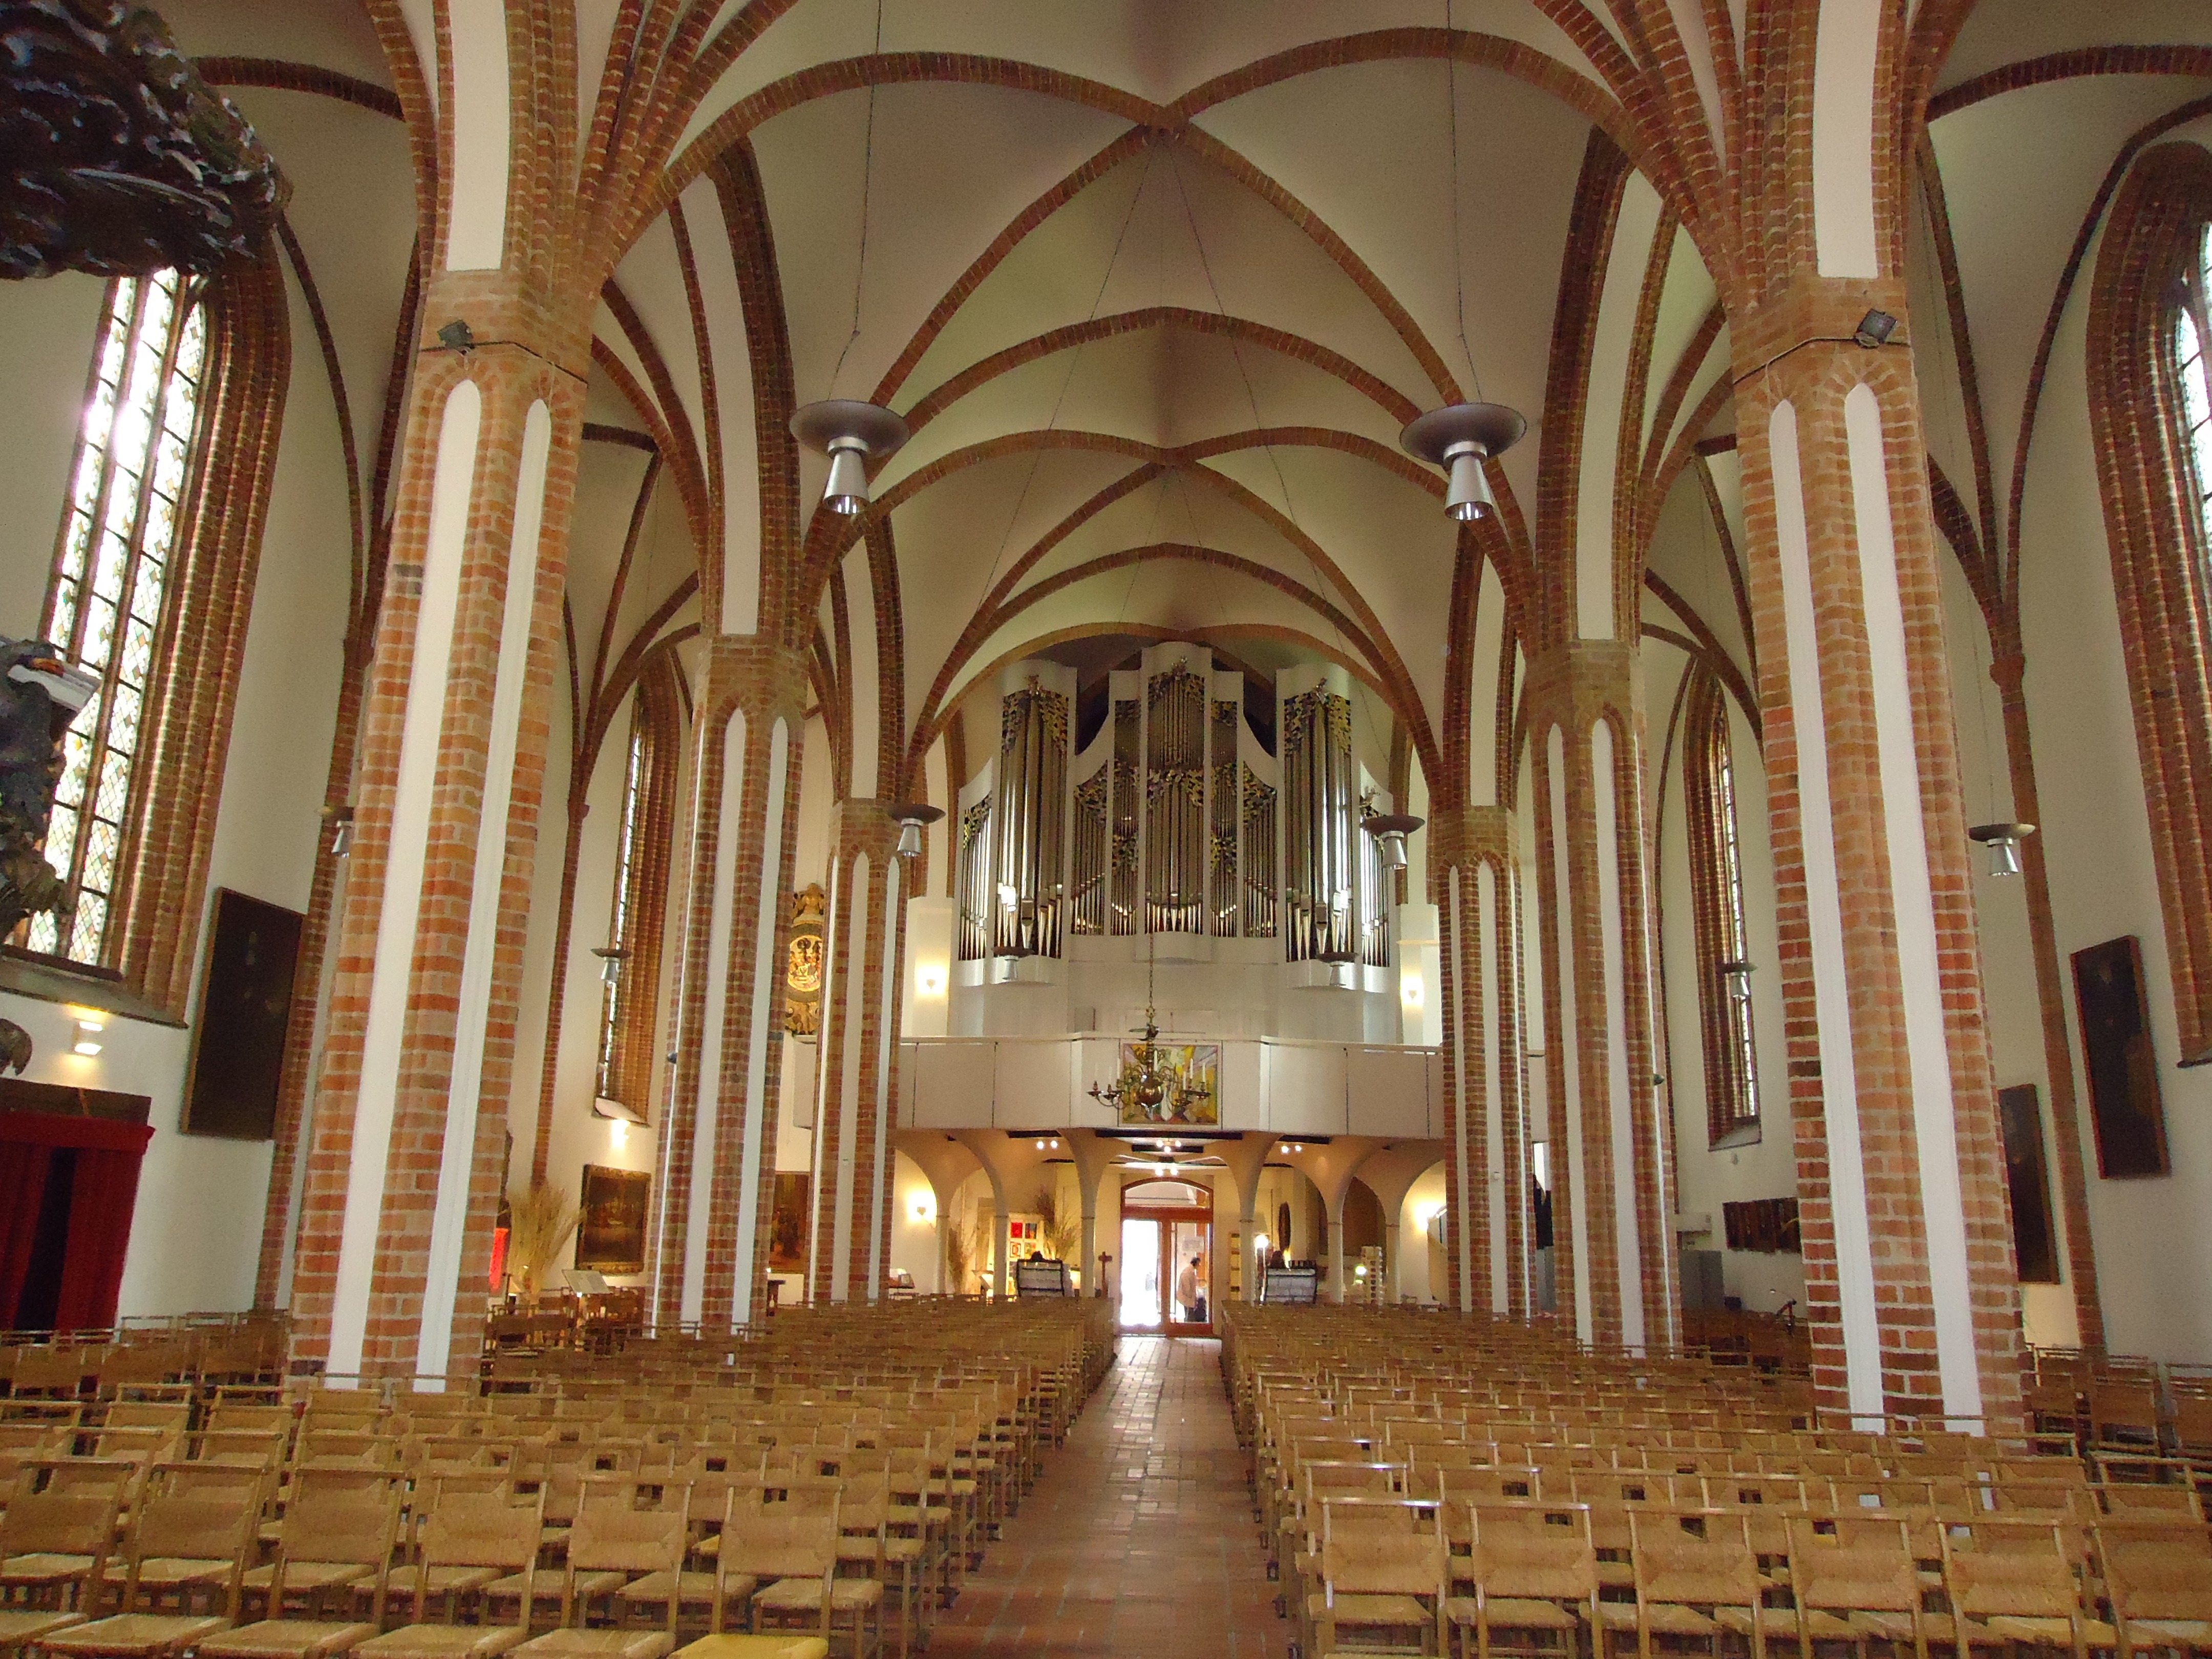
building, arch, ceiling, column, religion, facade, church, cathedral, chapel, place of worship, sit, aisle, medieval architecture, symmetry, berlin, culture, christianity, abbey, organ, parish, basilica, god, spandau, believe, gothic architecture, classical architecture, historic site, pipe organ, organ pipe, religious institute